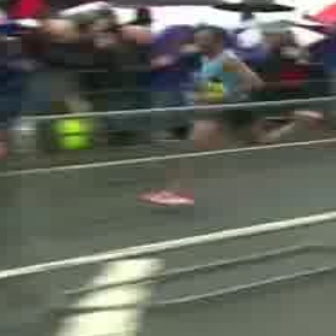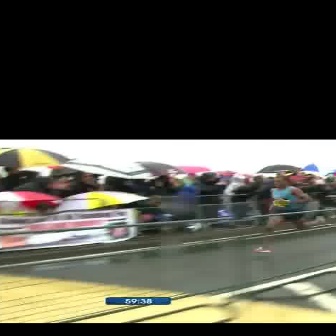
  Please identify the target specified by the bounding box [132,22,317,206] in the first image and locate it in the second image. Return the coordinates in [x_min,y_min,x_max,y_max] format.
Answer: [249,176,325,251]